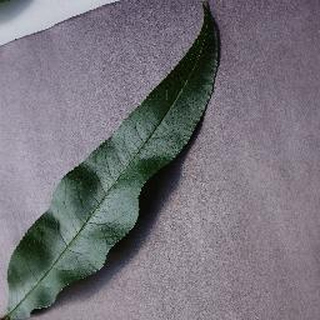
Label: healthy_peach